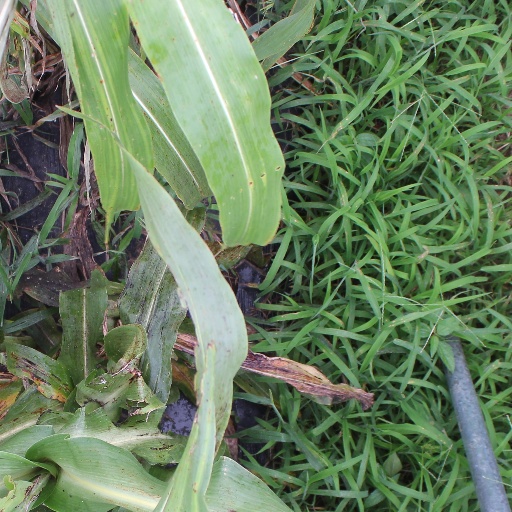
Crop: sorghum